Table Mountain National Park Marine Protected Area

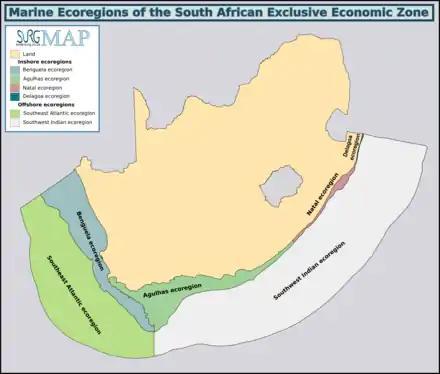
Marine ecoregions of the South African Exclusive Economic Zone: Table Mountain National Park Marine Protected Area spans the boundary between the Benguela ecoregion and the Agulhas ecoregion.

Cape Point at the tip of the Cape Peninsula is considered the boundary between two of the four inshore marine ecoregions of South Africa. To the west of Cape Point is the cool to cold temperate Benguela ecoregion which extends from Cape Columbine to Cape Point, and is dominated by the cold Benguela Current, and the warm temperate Agulhas ecoregion to the east of Cape Point which extends eastwards to the Mbashe River. The Cape Point break is considered to be a relatively distinct change in the bioregions and this can be clearly seen from the difference in the ecologies between the Atlantic seaboard of the peninsula and False Bay, though there is a significant overlap of resident organisms. There are a large proportion of species endemic to South Africa along this coastline.